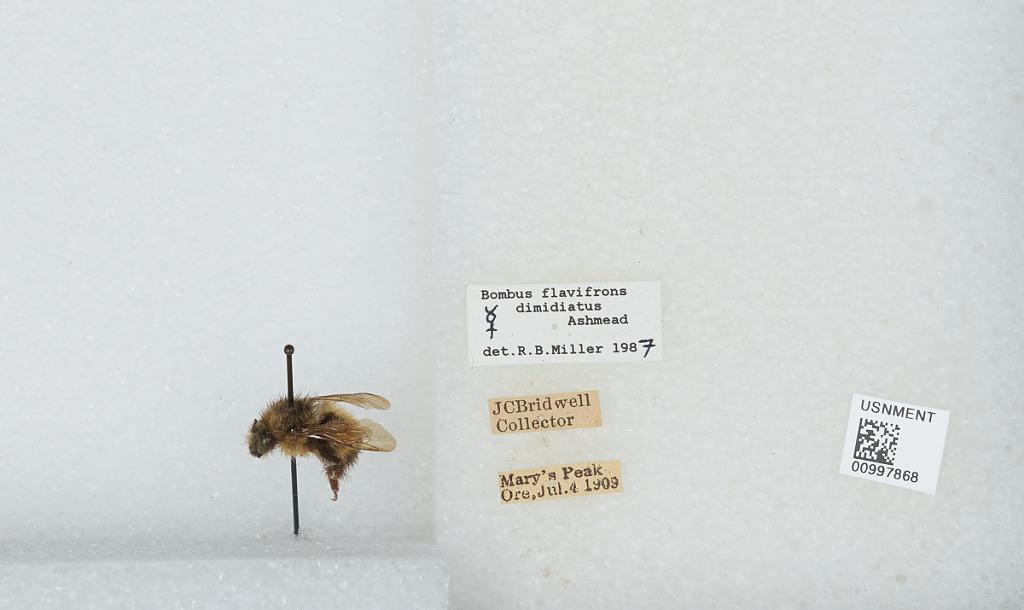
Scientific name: Bombus (Pyrobombus) flavifrons Cresson
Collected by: J. Bridwell
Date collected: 1909-7-4
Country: United States
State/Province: Oregon
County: Benton
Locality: Marys Peak
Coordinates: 44.5044, -123.552
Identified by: Miller, R. B.